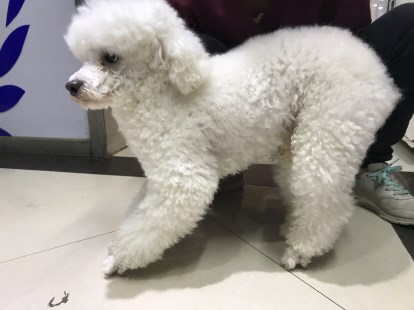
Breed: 7449-n000128-teddy